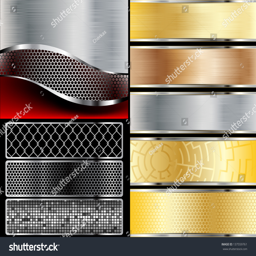
illustration of abstract background with a metallic element .